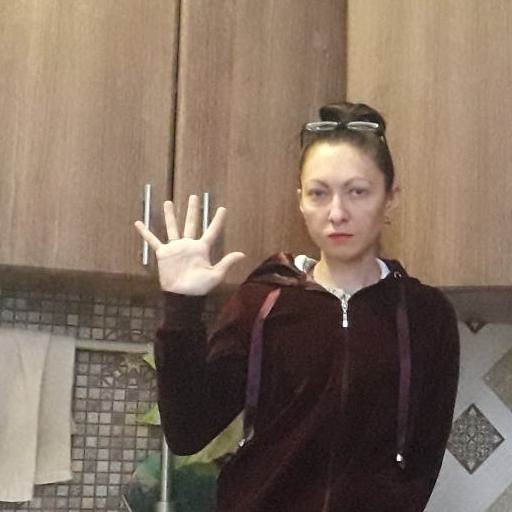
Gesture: palm